Aralar Range

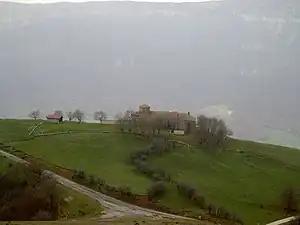
San Miguel de Aralar Sanctuary

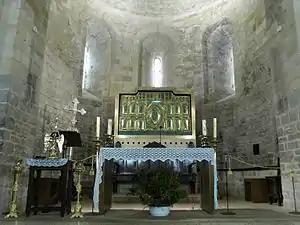
Inside the apse of San Miguel de Aralar

Also called 'Aralarko San Migel Santutegia' and 'Santuario de San Miguel de Aralar' in Spanish, San Miguel is a Romanesque church located in the southern part of the range near the town of Uharte-Arakil and Mount Altxueta (1343m). Records about the church date from the 11th century (1032) and it contributes to the history of Christianity in northern Spain—San Miguel is an iconic and one of the oldest saints of the Basques. The chapel was built by the lord of Goñi and consecrated 1098.